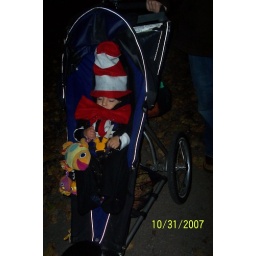
cat in the hat